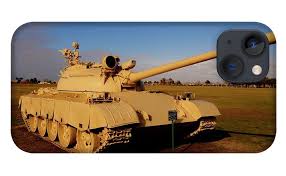
Label: T-62